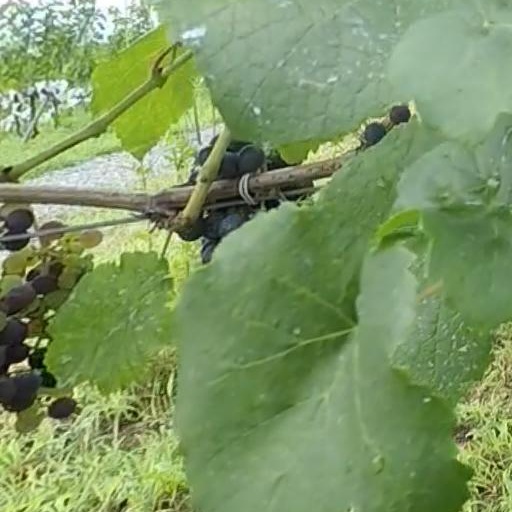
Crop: grape